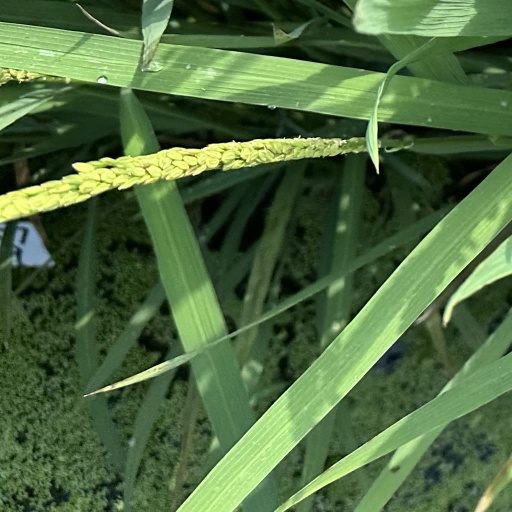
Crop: rice